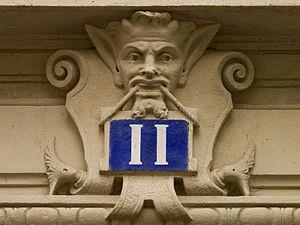
Numéro d'immeuble intégré au décor de la façade, 11 boulevard Arago, Paris 13e. 2e partie du 19e siècle.
La numérotation des immeubles de Paris date de 1507 mais ne se généralise qu'à la fin du XVIIIᵉ siècle. La numérotation actuelle date du décret du 4 février 1805.